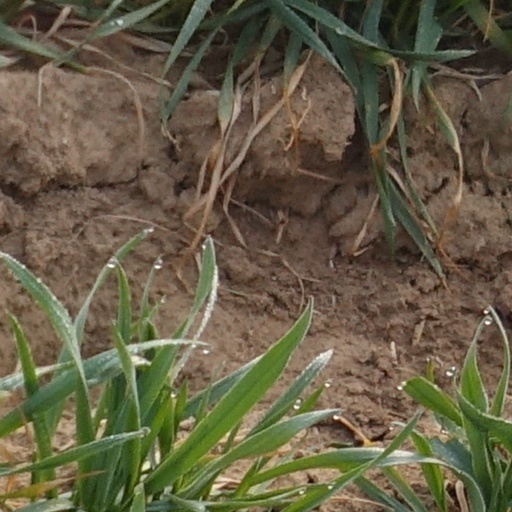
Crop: wheat